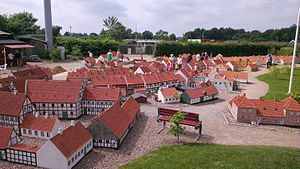
Kolding Miniby / Historie
Udsigt over Kolding centrum, fra højen hvorpå Koldinghus står.
Kolding Miniby er beliggende i Geografisk Have i Kolding og er en gengivelse af byen som den så ud i årene 1860-1870. Den er bygget i skalaen 1:10.